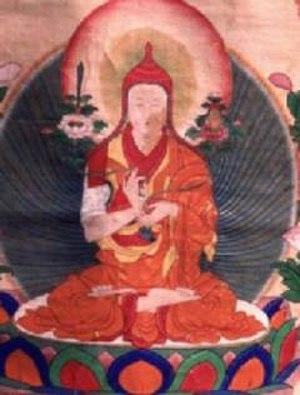
"Jamgon Kongtrul Lodrö Thayé, 1ᵉʳ dans la lignée des Jamgon Kongtrul Rinpoché, fut l'un des fondateurs du mouvement Rimé, visant à rompre le sectarisme qui divisait les écoles, tout en conservant à chacune leurs instructions et leurs spécificités, avec Jamyang Khyentsé Wangpo, un grand tertön Sakyapa, et Chogyur Lingpa, un grand tertön Nyingmapa. Lui même un tertön, il composa plus de 90 volumes regroupant les enseignements des lignées majeures et mineures, également les enseignements bön, collection intitulée les ""Cinq Grands Trésors"". Son maître racine fut le 9ᵉ Taï Sitou Rinpoché, Pema Nyingche Wangpo. Il devint le principal détenteur de la lignée Karma Kagyu et le maître racine du 15ᵉ Karmapa, Khakyab Dorje.